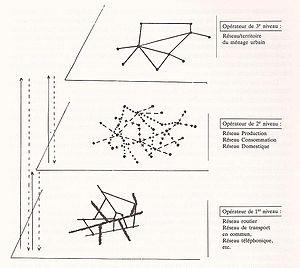
Schéma des trois couches de réseaux publié dans l'Urbanisme des réseaux en 1991 par Gabriel Dupuy
Gabriel Dupuy, né en 1941, est un universitaire français. Il est connu pour ses travaux portant sur les réseaux de transport et de communication, en relation avec l’urbanisme et l’aménagement du territoire.